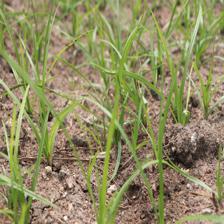
Label: Grass